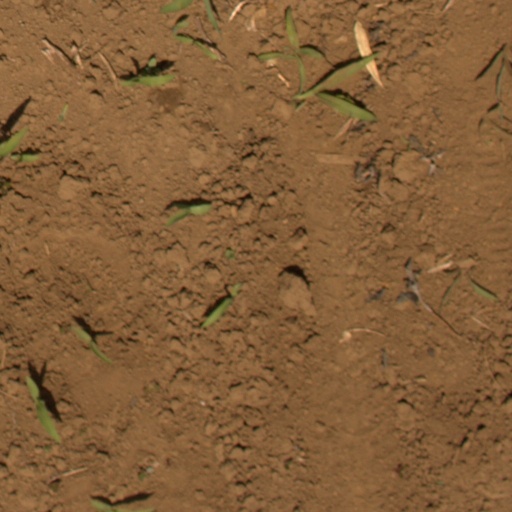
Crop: Jerusalem artichoke